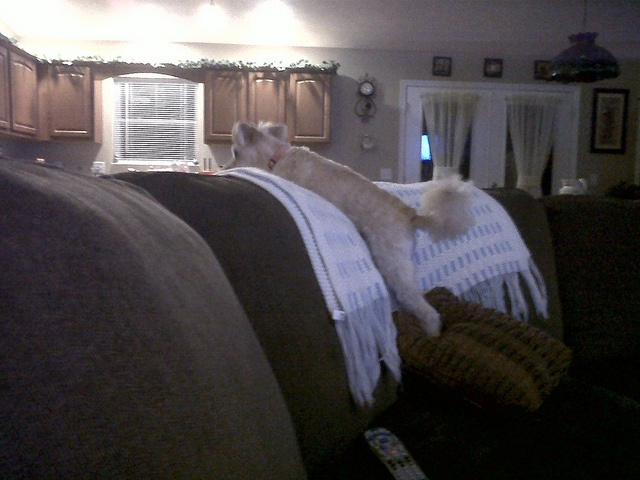
A dog standing on top of a pillow or bench with back feet body and front feet on the bed.
A dog trying to get over a sofa cushion.
a little dog lying on the top of a couch staring at someone
Very cute dog stretched out over the back of the sofa
A dog is hanging over a couch on a blanket.